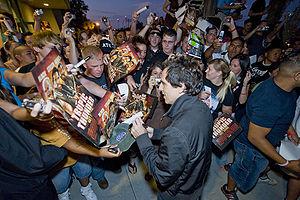
Tonnerre sous les tropiques est un film américano-anglo-allemand réalisé par Ben Stiller, sorti en 2008. Il raconte le tournage de l'adaptation de l'autobiographie d'un vétéran de la guerre du Viêt Nam par un metteur en scène dépassé par ses vedettes. Sa tentative de reprendre le tournage en main dans un style cinéma-vérité plonge les acteurs dans un conflit réel.